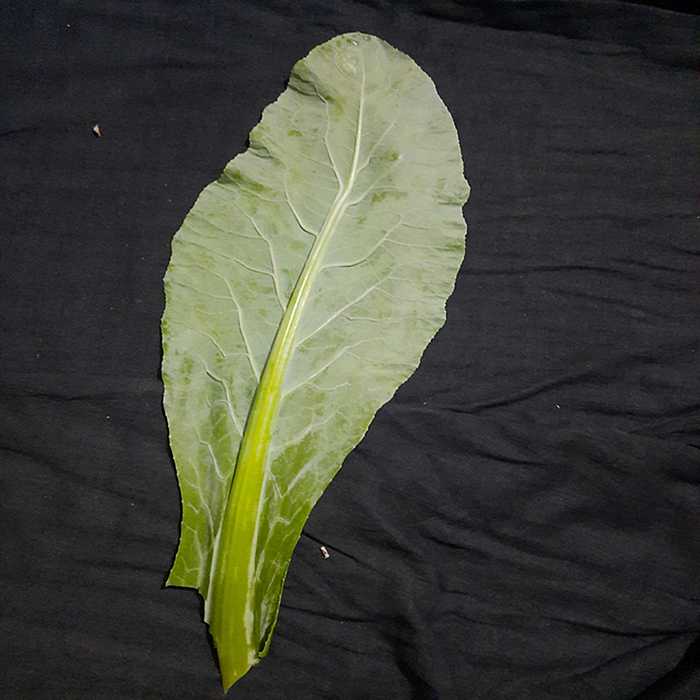
Plant: Cauliflower
Label: Fresh leaf